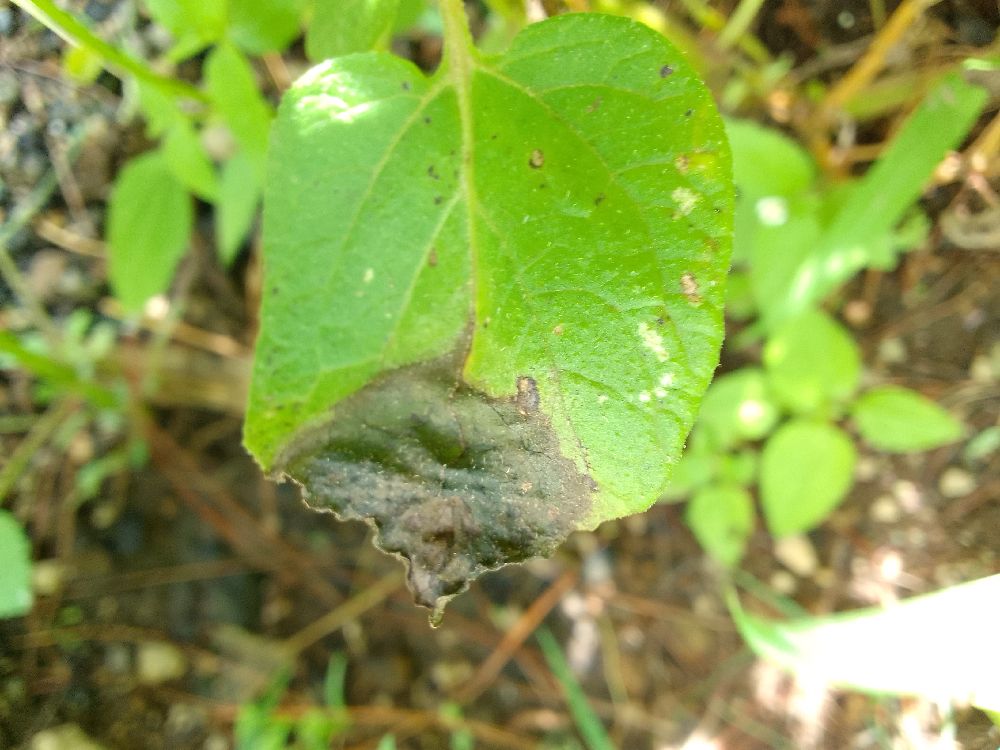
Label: Late blight